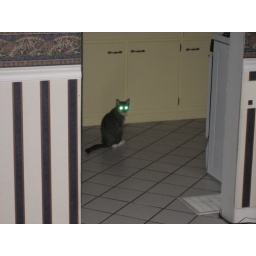
or maybe animal eyes just go green in flash